2016 ARCA Racing Series

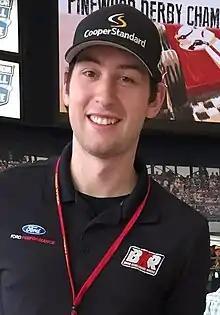
Chase Briscoe, the 2016 ARCA champion.

The 2016 ARCA Racing Series presented by Menards was the 64th season of the ARCA Racing Series. The season began on February 13 with the Lucas Oil 200 driven by General Tire and ended on October 14 with the Kansas 150. Rookie Chase Briscoe, driving the No. 77 for Cunningham Motorsports, won the drivers' championship.